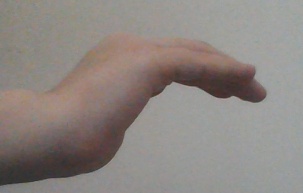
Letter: haa